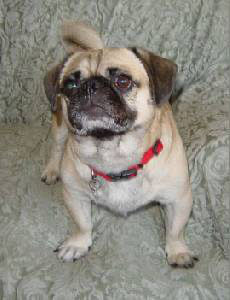
Animal: dog
Breed: pug